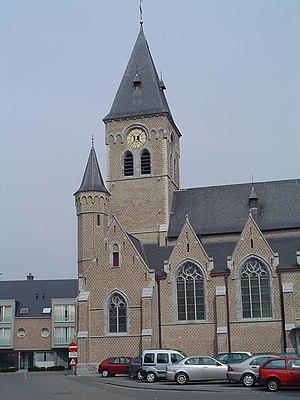
Cette page regroupe l'ensemble des monuments classés de la ville belge de Lovendegem.